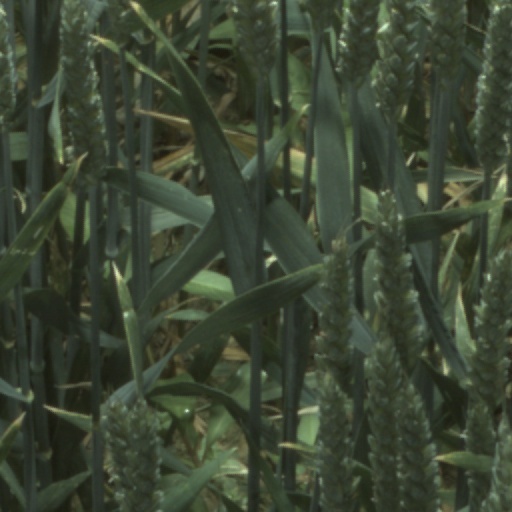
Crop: wheat